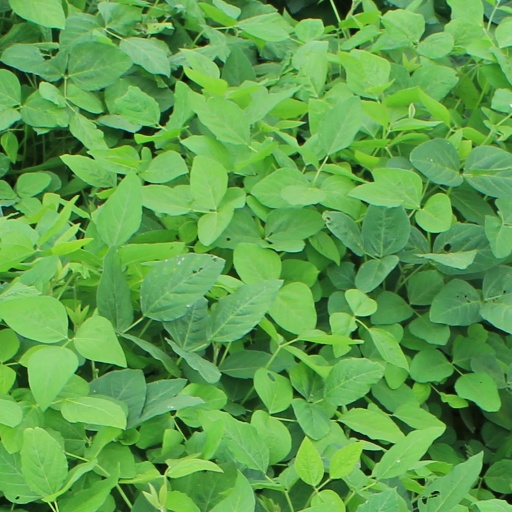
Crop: soybean